Simon Peter Poh Hoon Seng

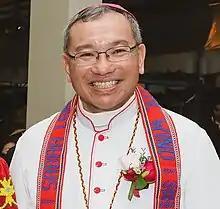
Poh in 2019

Simon Peter Poh Hoon Seng (born 15 April 1963) is a Malaysian prelate of the Roman Catholic Church who has been serving as archbishop of the Archdiocese of Kuching since 2017. He served as an auxiliary bishop of the same archdiocese from 2015 to 2017.